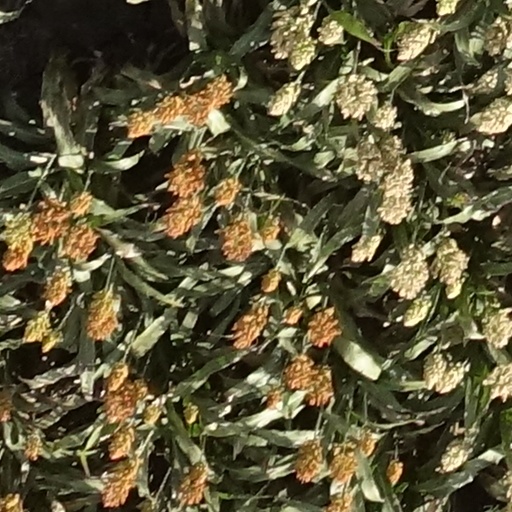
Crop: sorghum